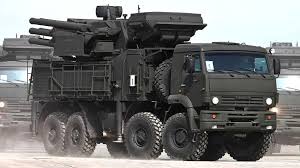
Label: Air Defense